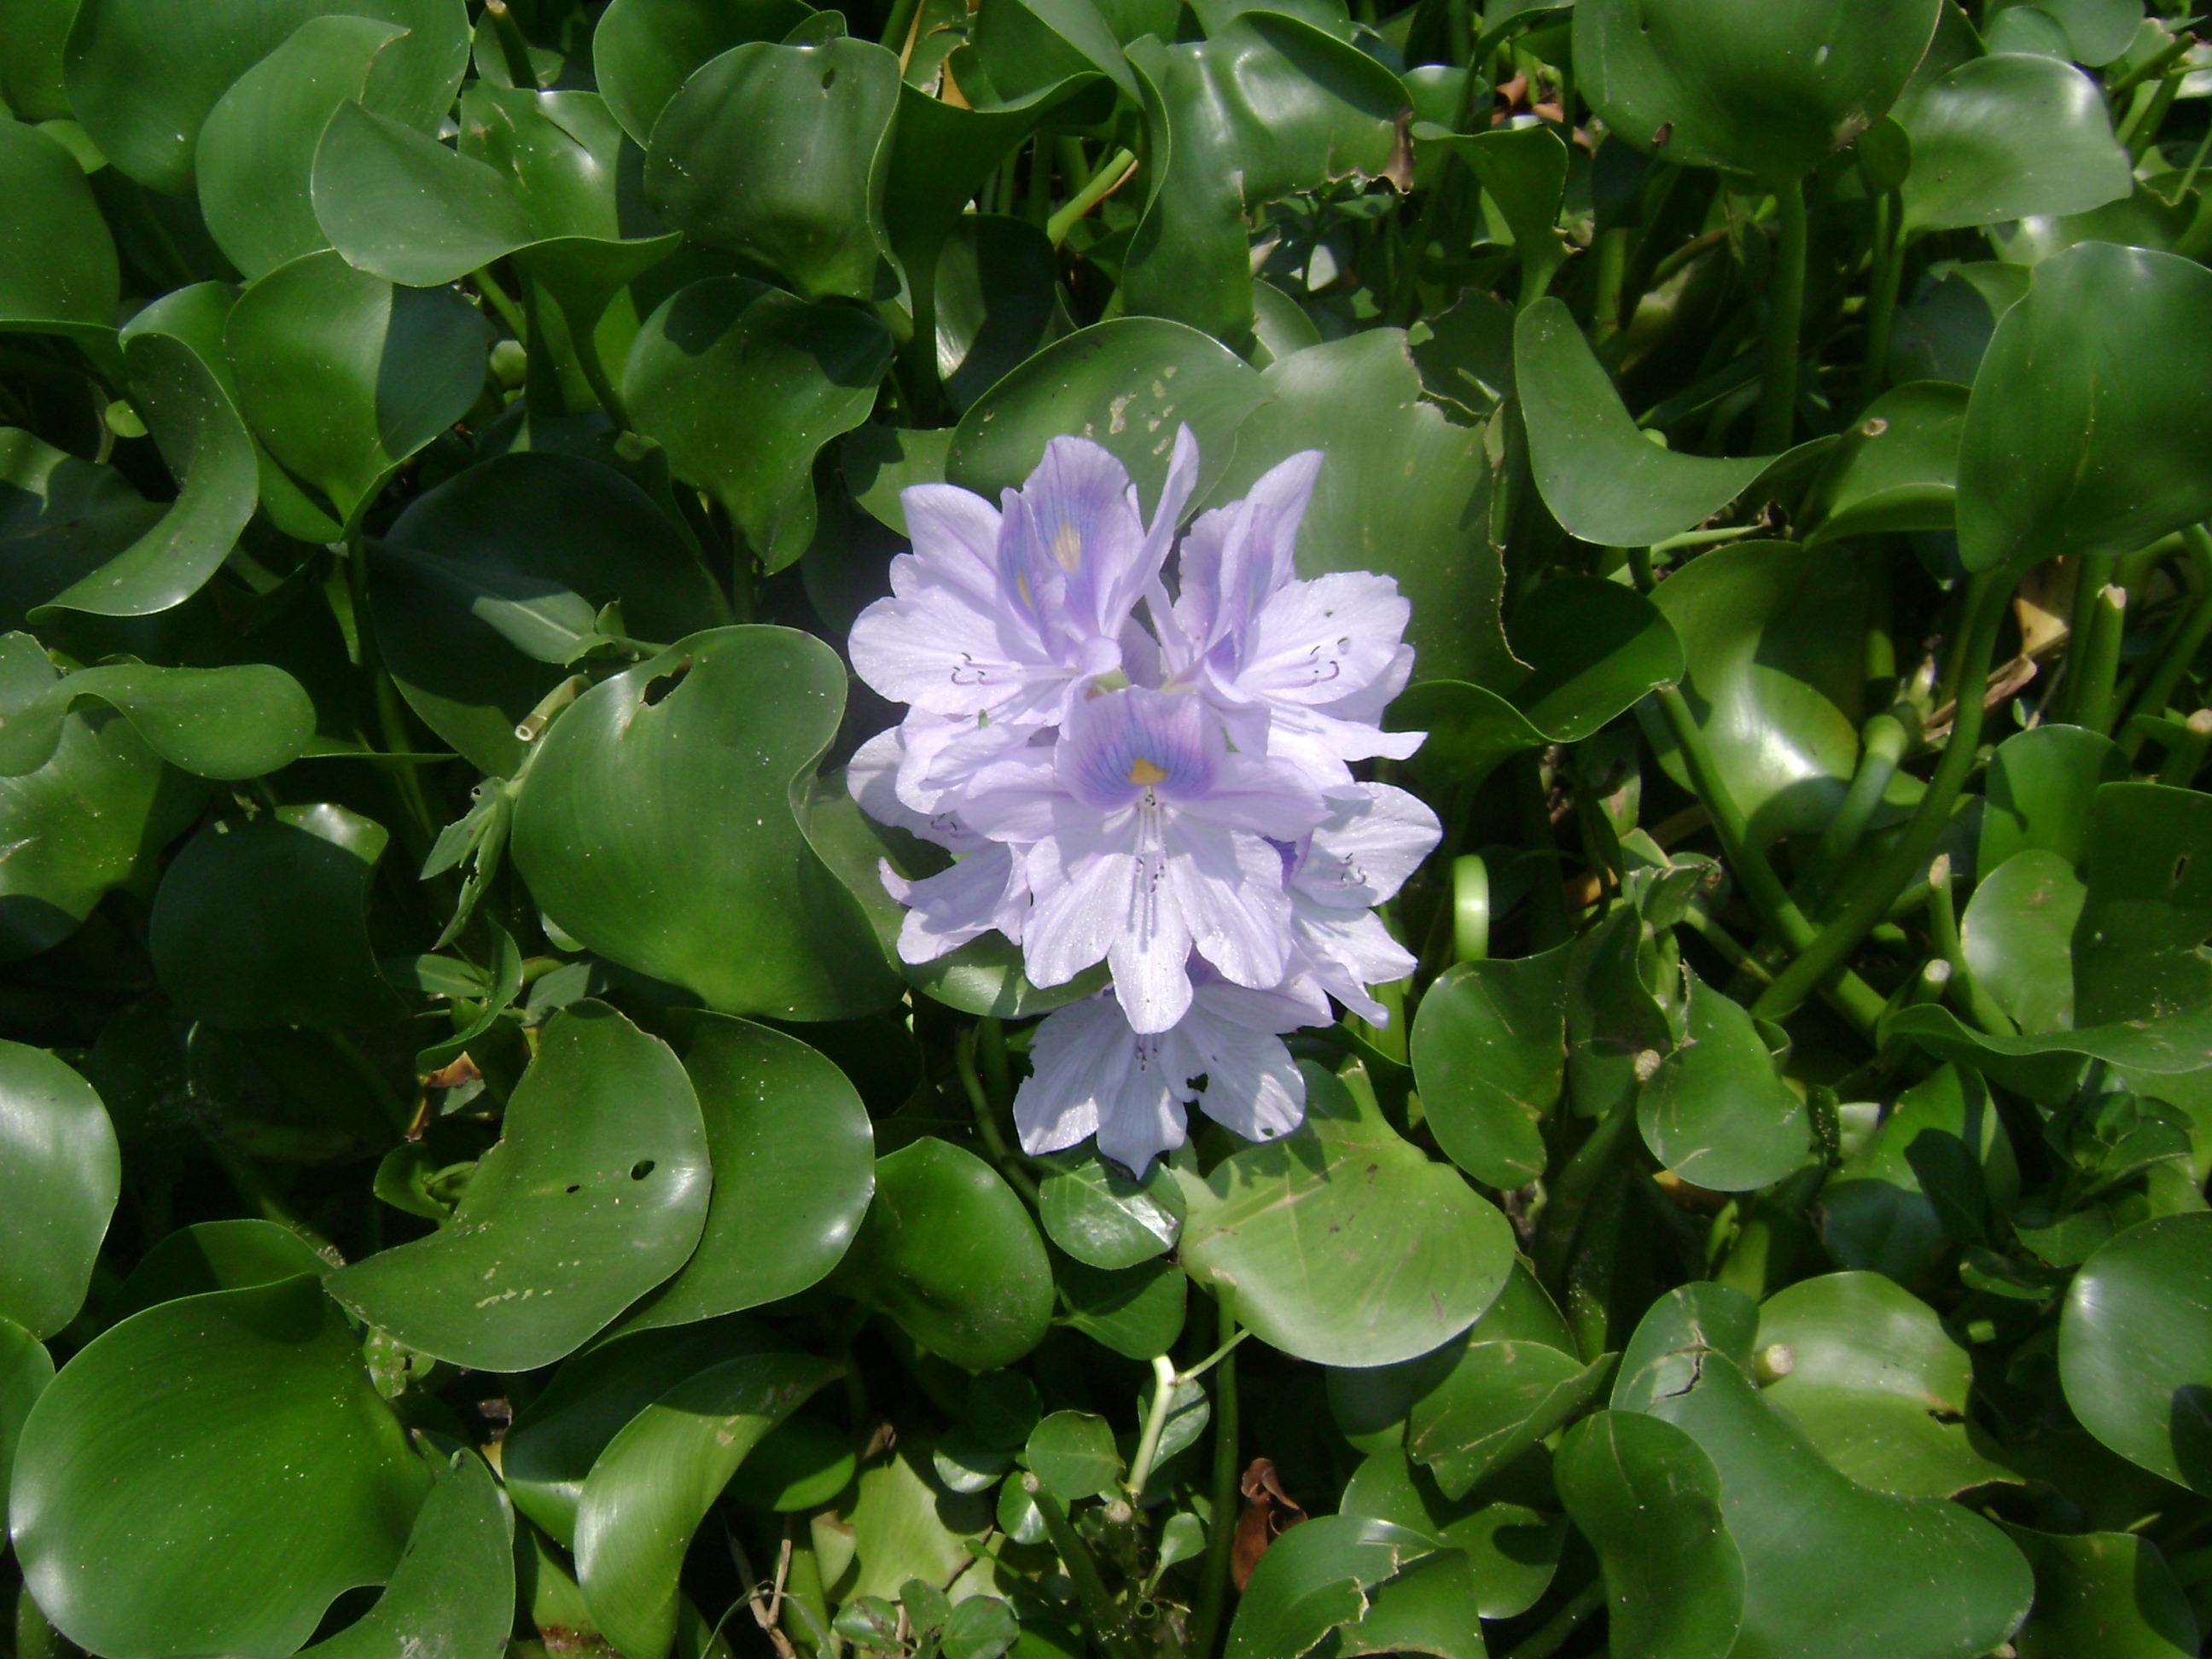
nature, blossom, plant, leaf, flower, pond, green, botany, garden, flora, water lily, wildflower, shrub, macro photography, flowering plant, land plant